Zephyrus

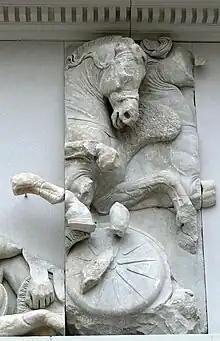
The horses on the Pergamon Altar, Berlin.

In the "Iliad", Zephyrus is visited by his wife Iris in his home as he dines with his wind brothers. He wishes to summon him and Boreas to blow on Patroclus's funeral pyre following his death, as Achilles prayed for their help when the pyre failed to kindle. In the "Dionysiaca", all four live together with their father Astraeus; Zephyrus plays sweet notes with an aulos for Demeter when she pays them a visit.